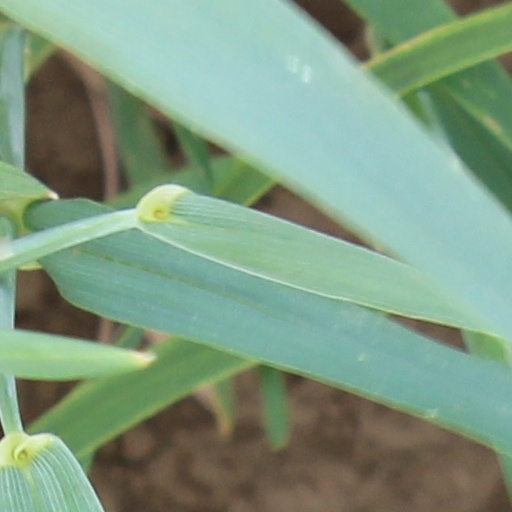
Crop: wheat